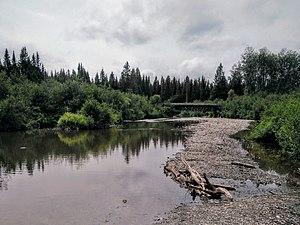
La petite rivière Matane, près de La Grande Écluse, Saint-Jean-de-Cherbourg (Québec)
Saint-Jean-de-Cherbourg est une municipalité de paroisse de la province de Québec, au Canada, située dans la municipalité régionale de comté de La Matanie, au Bas-Saint-Laurent. Au niveau du tourisme, Saint-Jean-de-Cherbourg fait partie de la région touristique de la Gaspésie.
La Petite rivière Matane constitue un affluent de la rive nord-est de la rivière Matane où elle se déverse dans la municipalité de Saint-René-de-Matane, dans la municipalité régionale de comté de La Matanie, dans la région administrative du Bas-Saint-Laurent, au Québec, au Canada.